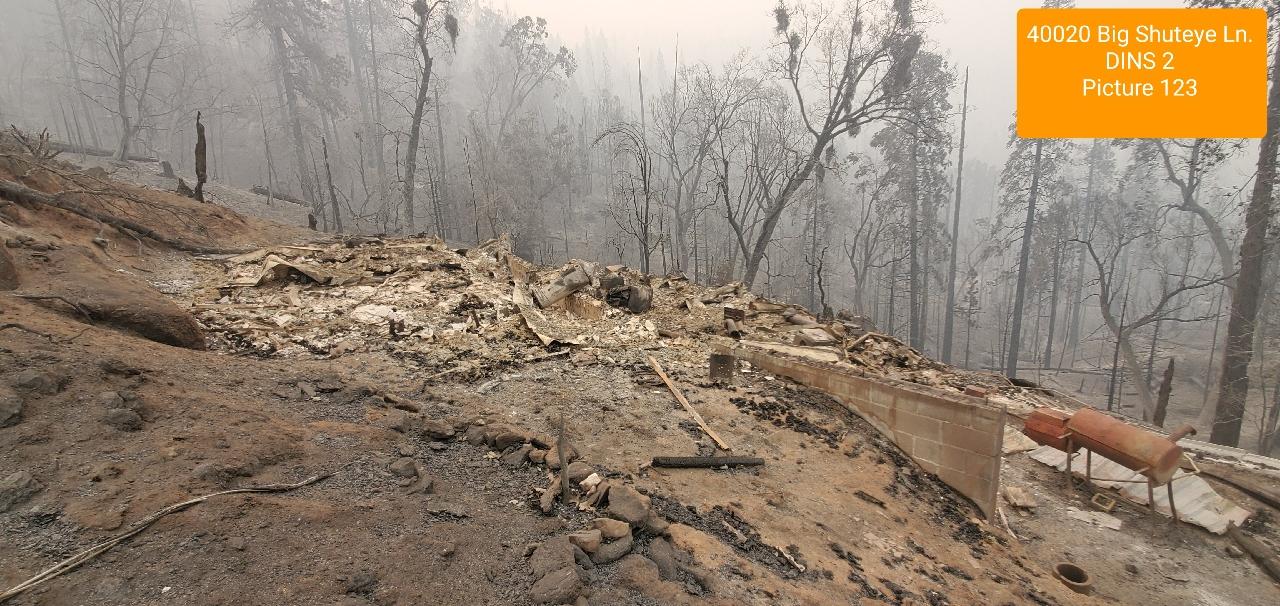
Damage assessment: destroyed